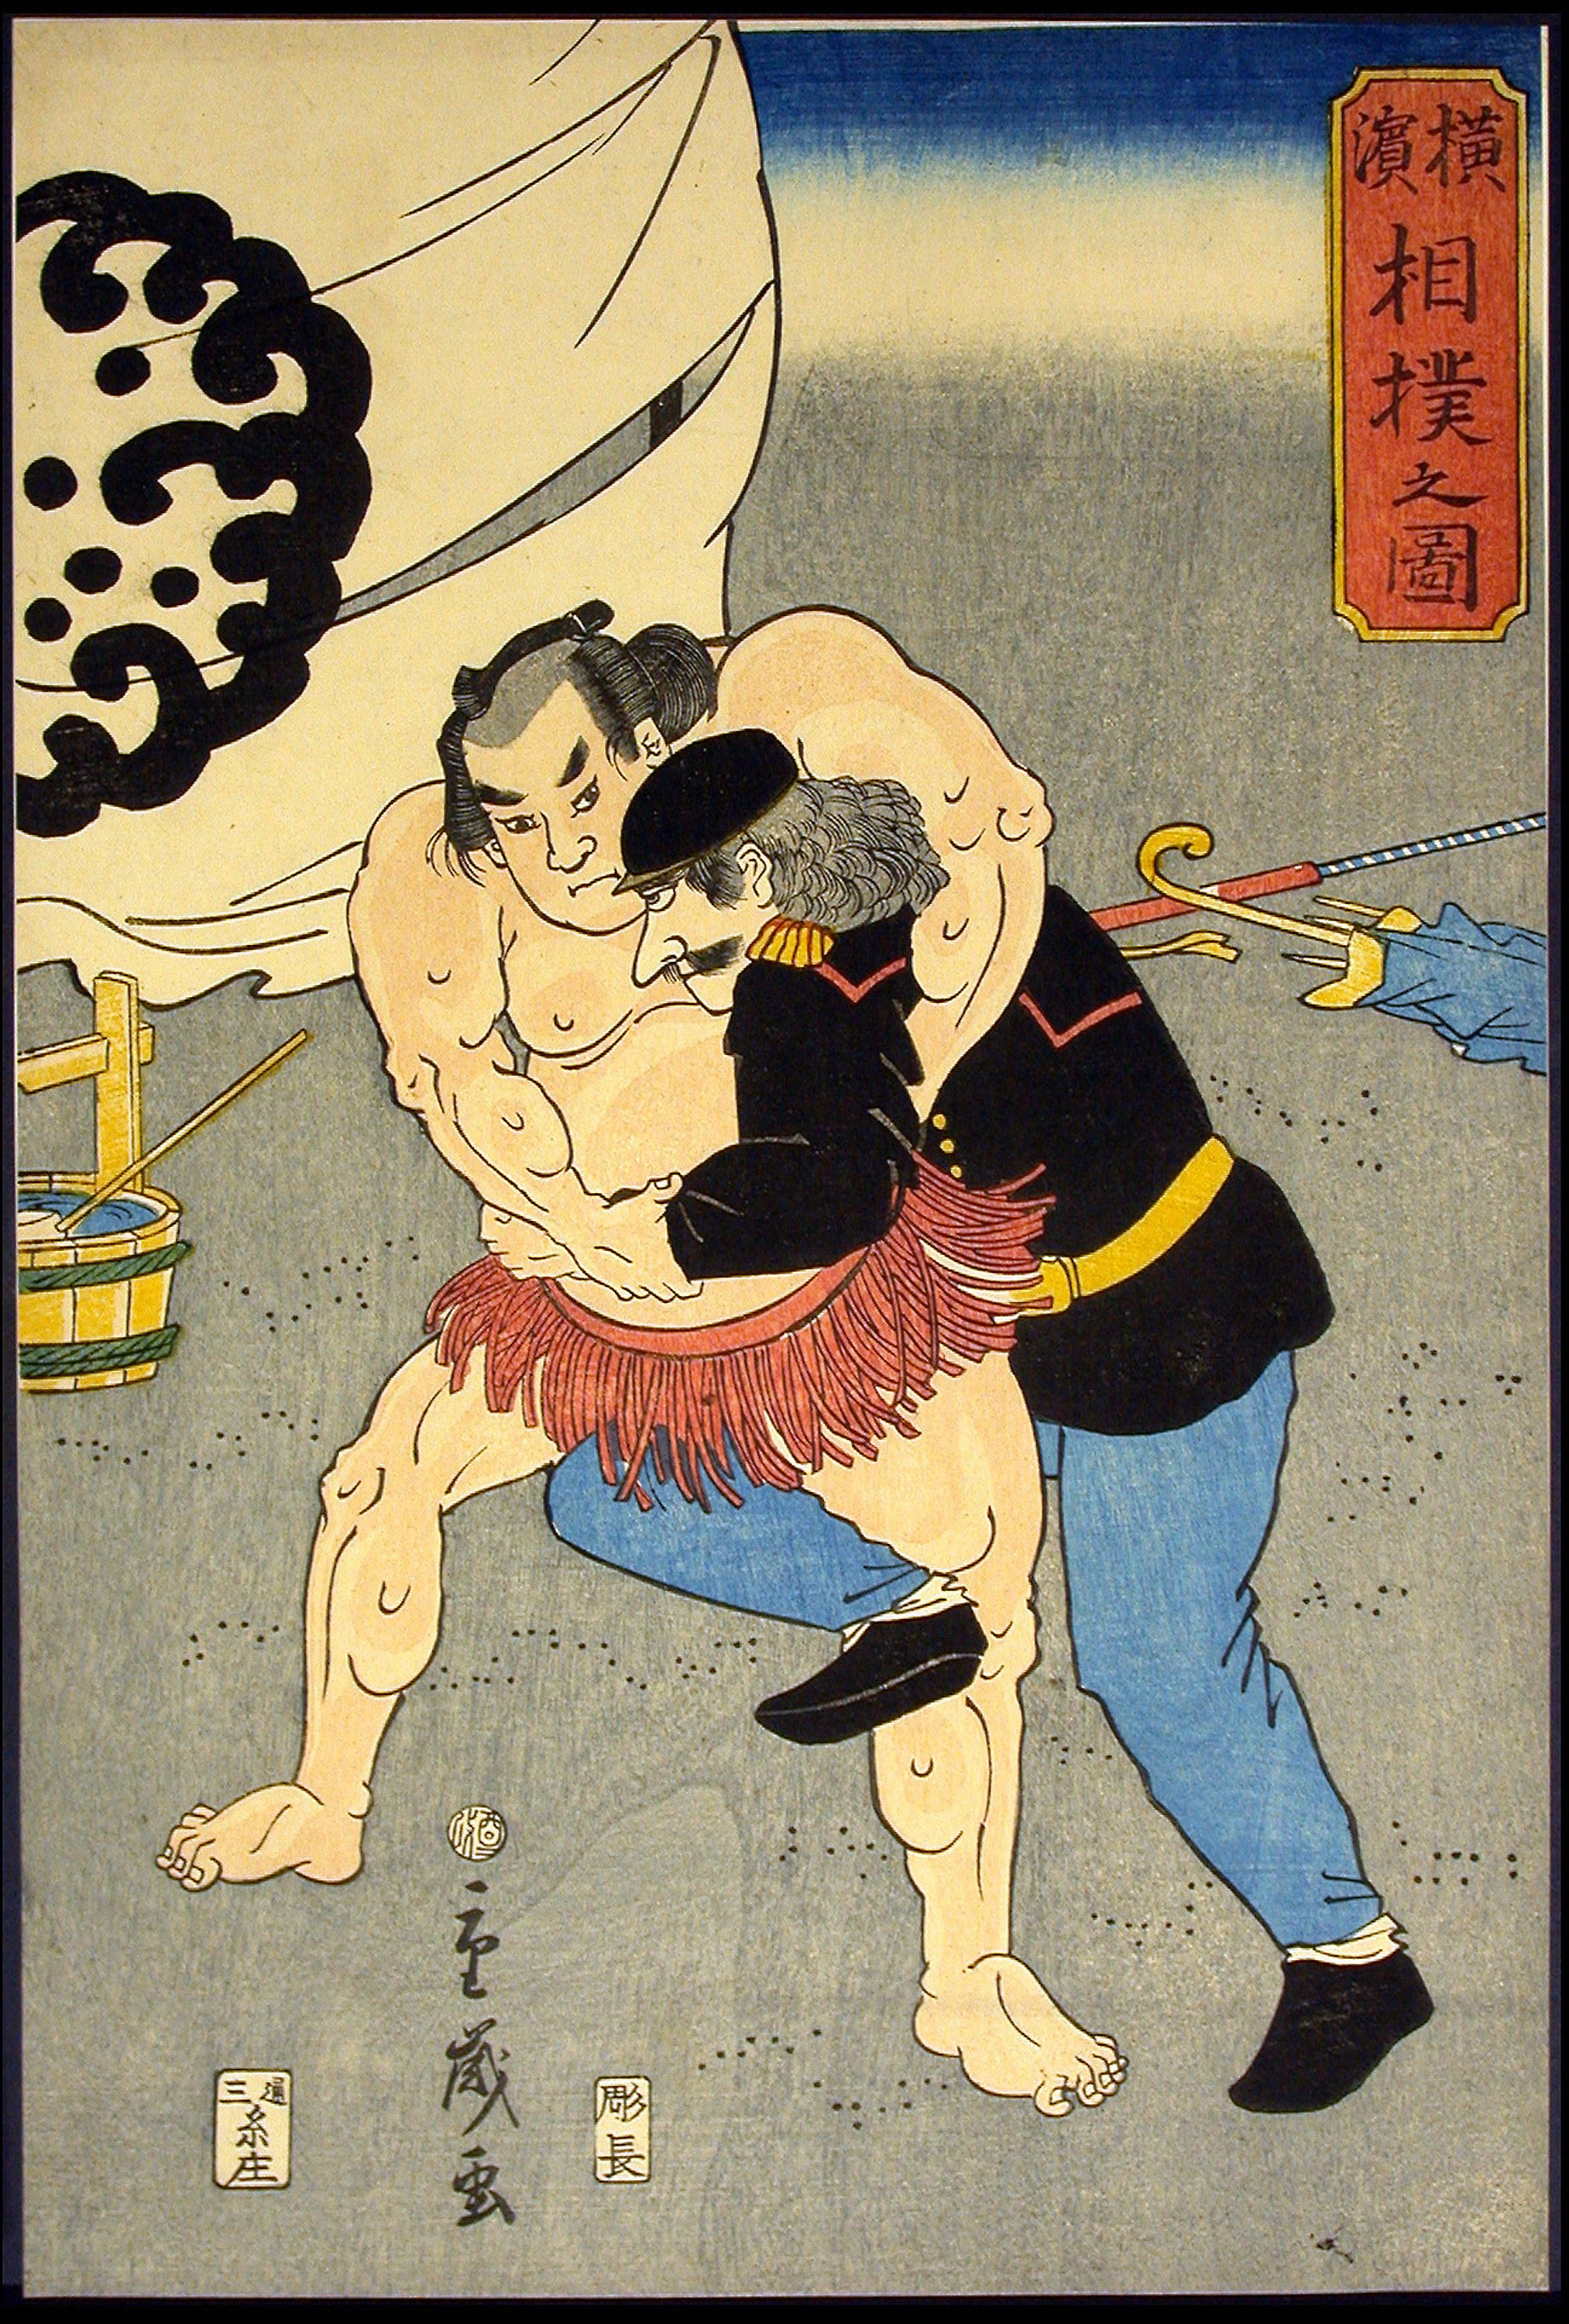
cartoon, art, human behavior, fictional character, poster, illustration, fiction, comics